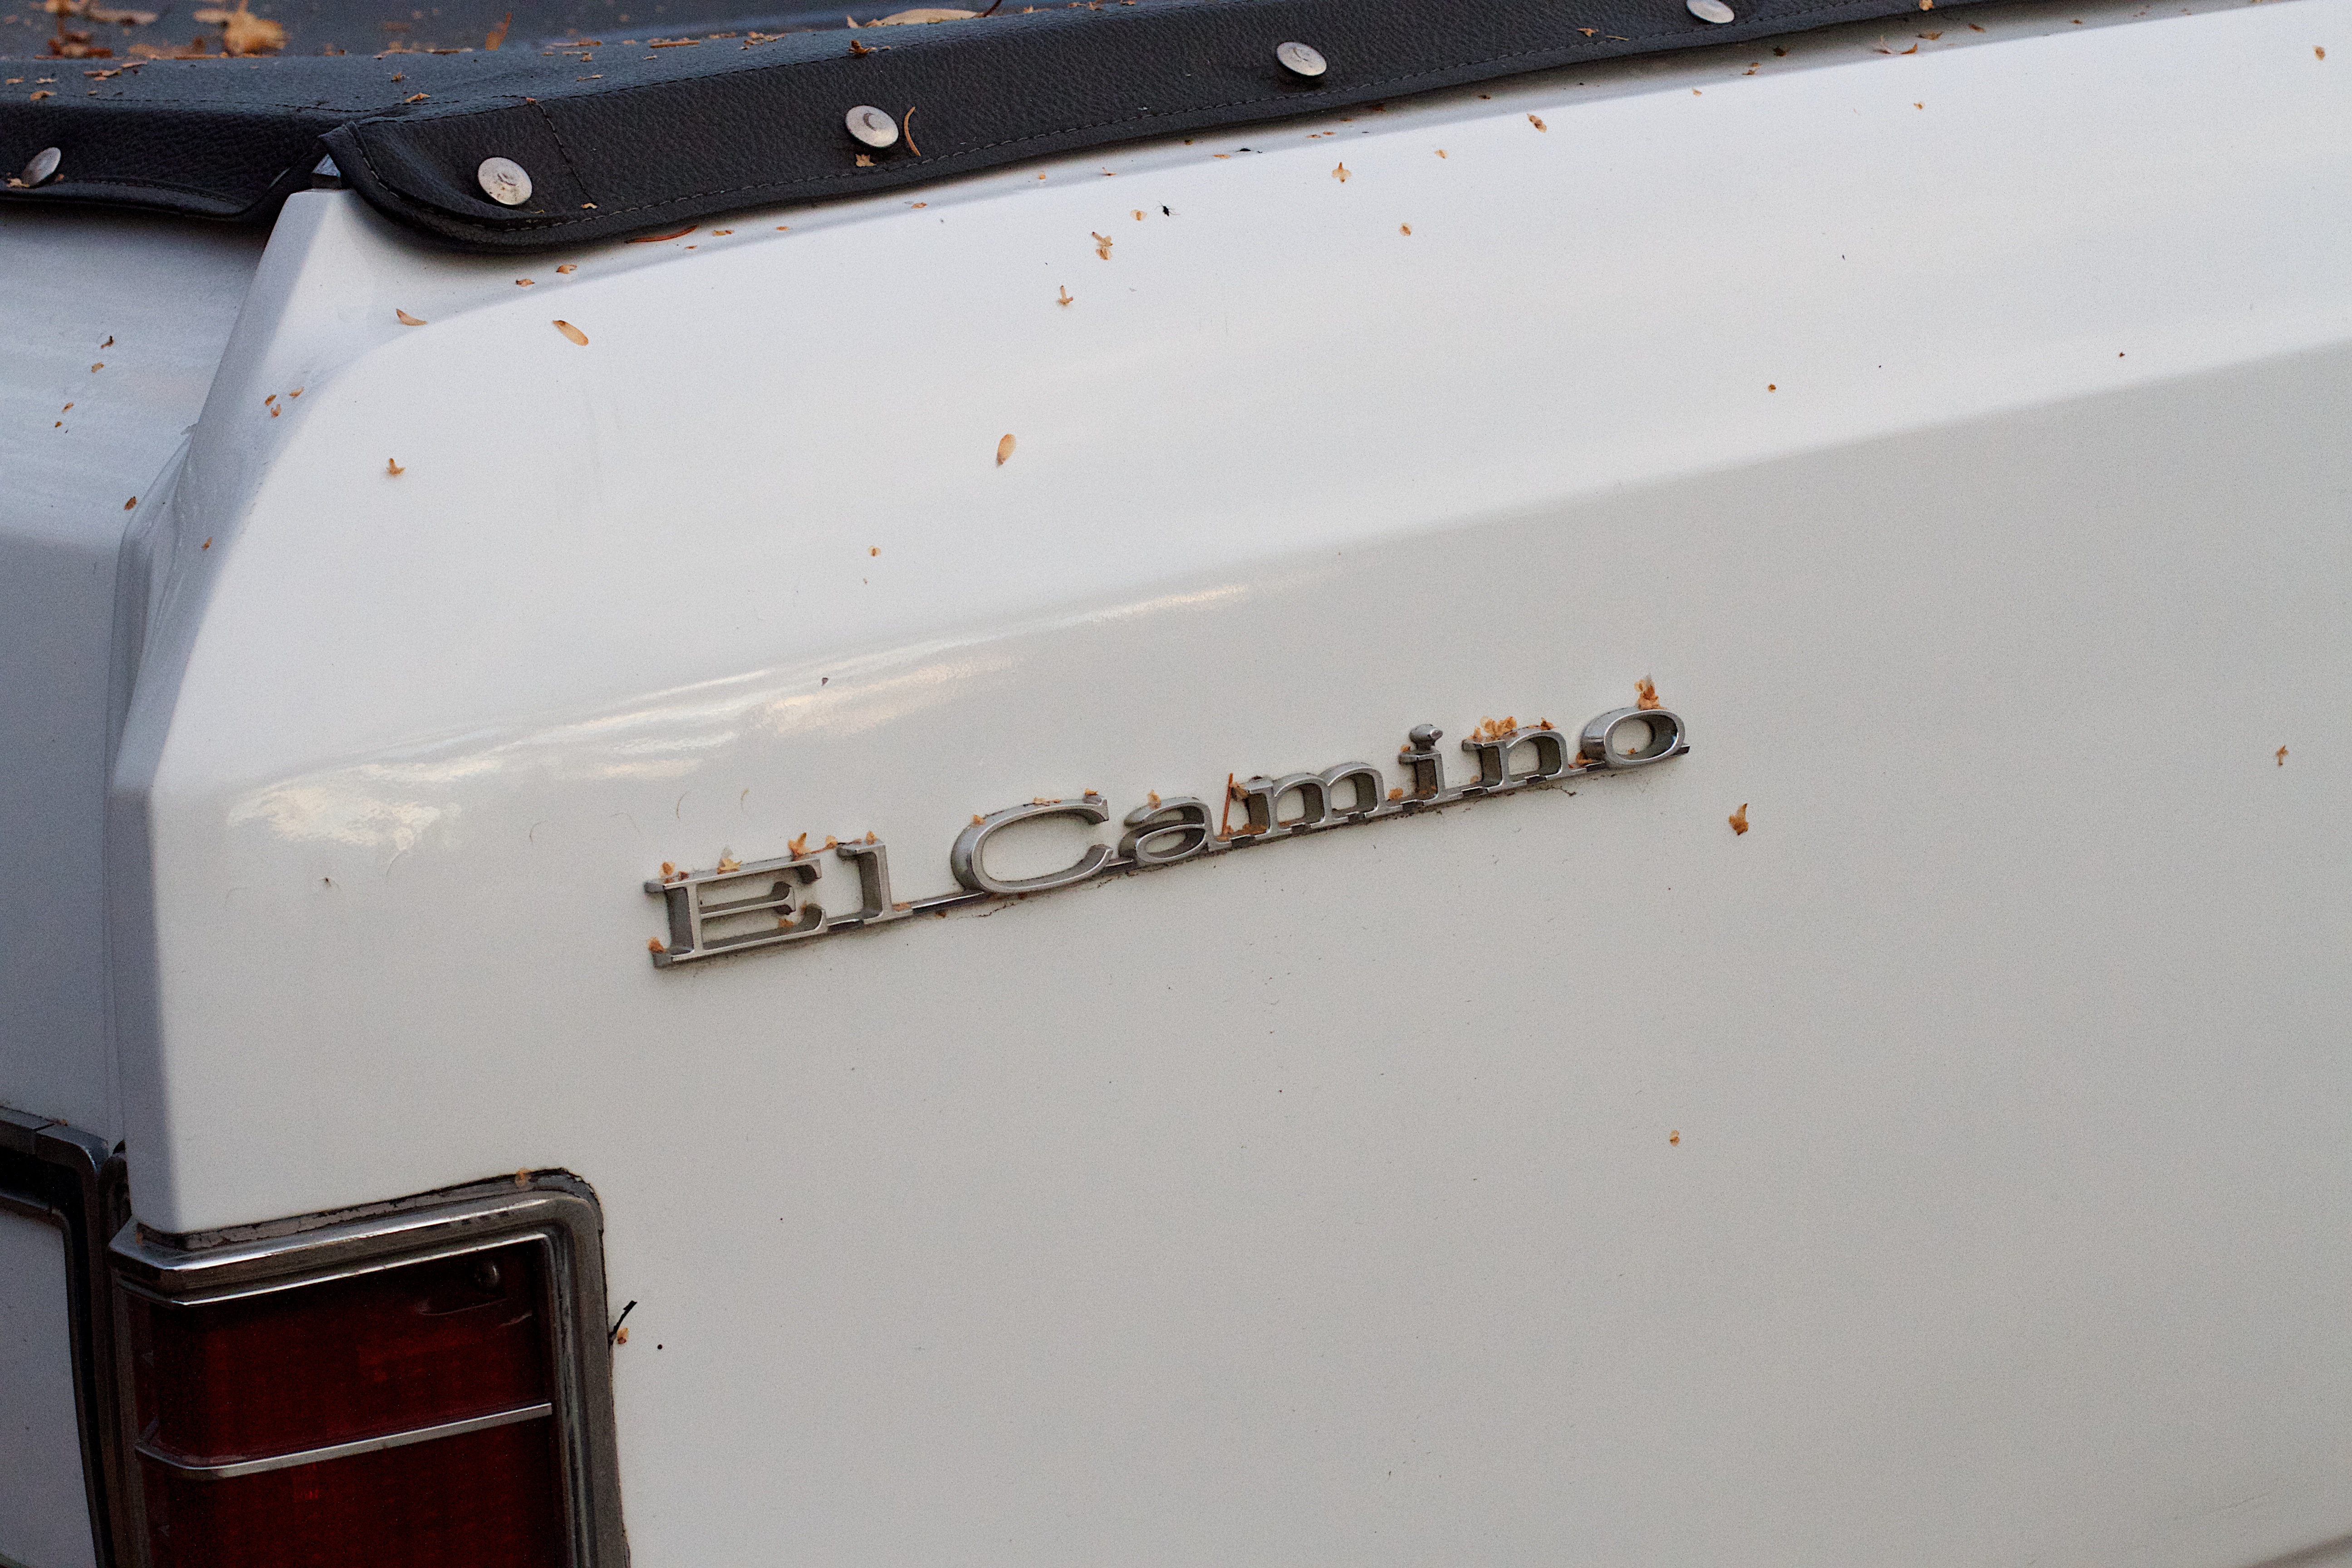
vehicle, bumper, cool image, automotive exterior, vehicle registration plate